Haditha Al-Khraisha

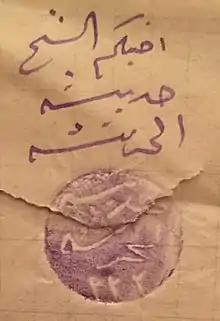
Sheikh Haditha's Seal

""We ride," said Mithkal, "to visit the menzil of a saint." And as we rode, he told me briefly the history of Haditha Pasha, sheik of the El [S]Khour. He had inherited wealth and the leadership of a powerful tribe, but his possessions and the number of his warriors had dwindled, because of his extraordinary generosity, which had become famous throughout the desert. It had made him universally honored and beloved, but it was "poor business," Mithkal pointed out, for men to spend their lives following a chief who habitually gave away three-fourths of the tribal flocks...Haditha had a white mare which he loved. A neighboring sheik name Goren...admired the mare and was very amxious to buy it. He offered Haditha three hundred gold pounds, and when he found that Haditha would not sell the mare at any price...Goren then called on him formally and said: "As we are not enemies, honor and the desert law compel me to warn you that I am going to any lengths to get your mare even if I have to steal it." Haditha replied: "I am warned."...When more than a year had passed—this event occurred in 1920, according to Mithkal—Goren learned that Haditha was planning to ride into Damascus to make arrangements about the sale of some camels...[Goren] dressed himself in the garments of a beggar and took a staff. On the morning when Haditha was to ride into Damascus, Goren took the road before him, and walked... until he was actually worn out, covered with perspiration, and in great pain. These precautions might seem theatrical and unnecessary, but the eyes of the Bedouin are keen as a hawk to penetrate disguise or sham. Goren had therefore produced in himself a condition, even down to the details of exhaustion and pain, which was not sham but real." "Presently Haditha, cantering along on his white mare, overtook Goren, and as he came abreast, Goren sank into the road almost under the mare's feet. Haditha, observing the bloody bandage and the exhaustion, failed to recognize Goren because of the beard, the henna and the dirt on his face, and the kafieh which partly covered it; he halted and dismounted to help the wayfarer in distress." "Goren moaned that he was on his way to Damascus and had become exhausted because of his wound. Haditha...lifted Goren to the back of his mare, held him in the saddle, and set out towards Damascus, himself on foot, letting the beggar ride. Goren kept silent for more than half an hour, giving his strength time to return; then he said: "Noble sheik, your gun is heavy on your shoulder; do, therefore, hang it here on the pommel." It was a hot day and a long road, and Haditha, suspecting nothing, acquiesced. Two or three minutes later Goren dug his heels violently into the mare and in three bounds was out of Haditha's reach. He then wheeled the horse, unslung the rifle, and returned to where Haditha stood." ""Oh! Haditha, I gave you honorable warning."" "Haditha recognized Goren and replied, greatly chagrined: "O Goren, you did give warning!"" "As Goren turned to ride away triumphantly, Haditha suddenly shouted. Goren wheeled again and returned to him." ""Haditha said: "I have reflected. The mare is yours, and I will promise not to seek its return either by violence or guile, if you will promise what I ask of you.""""I promise," replied Goren." "It is the custom among Bedouin sheiks to demand a promise and to acquiesce in it without saying what the bargain is—depending on each other's honor.""Haditha said: "You will promise on the name of the Prophet, and I will promise likewise, that we will tell no living soul the manner in which you obtained my mare.""